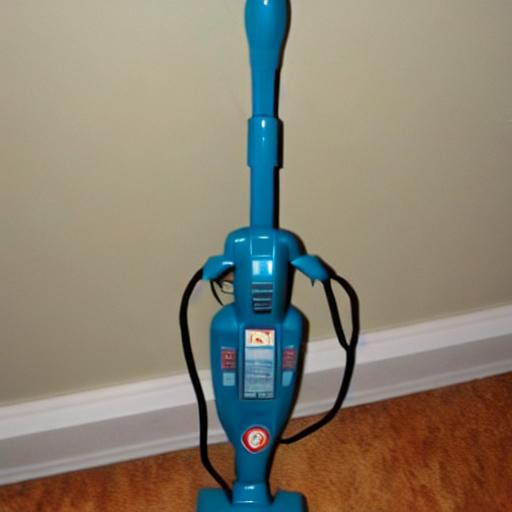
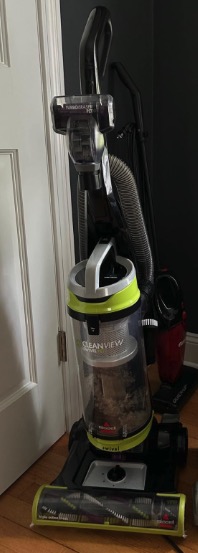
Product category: items_vacuum
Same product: no